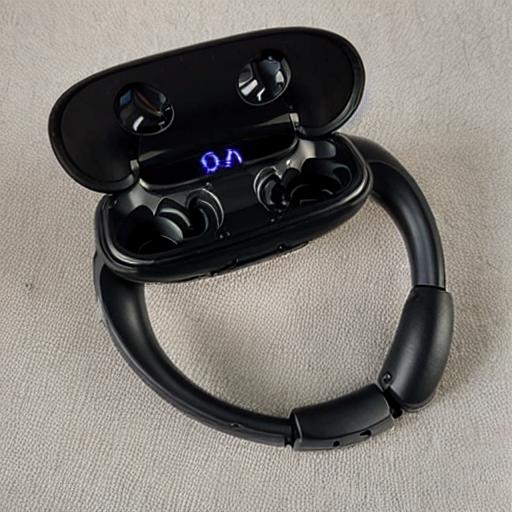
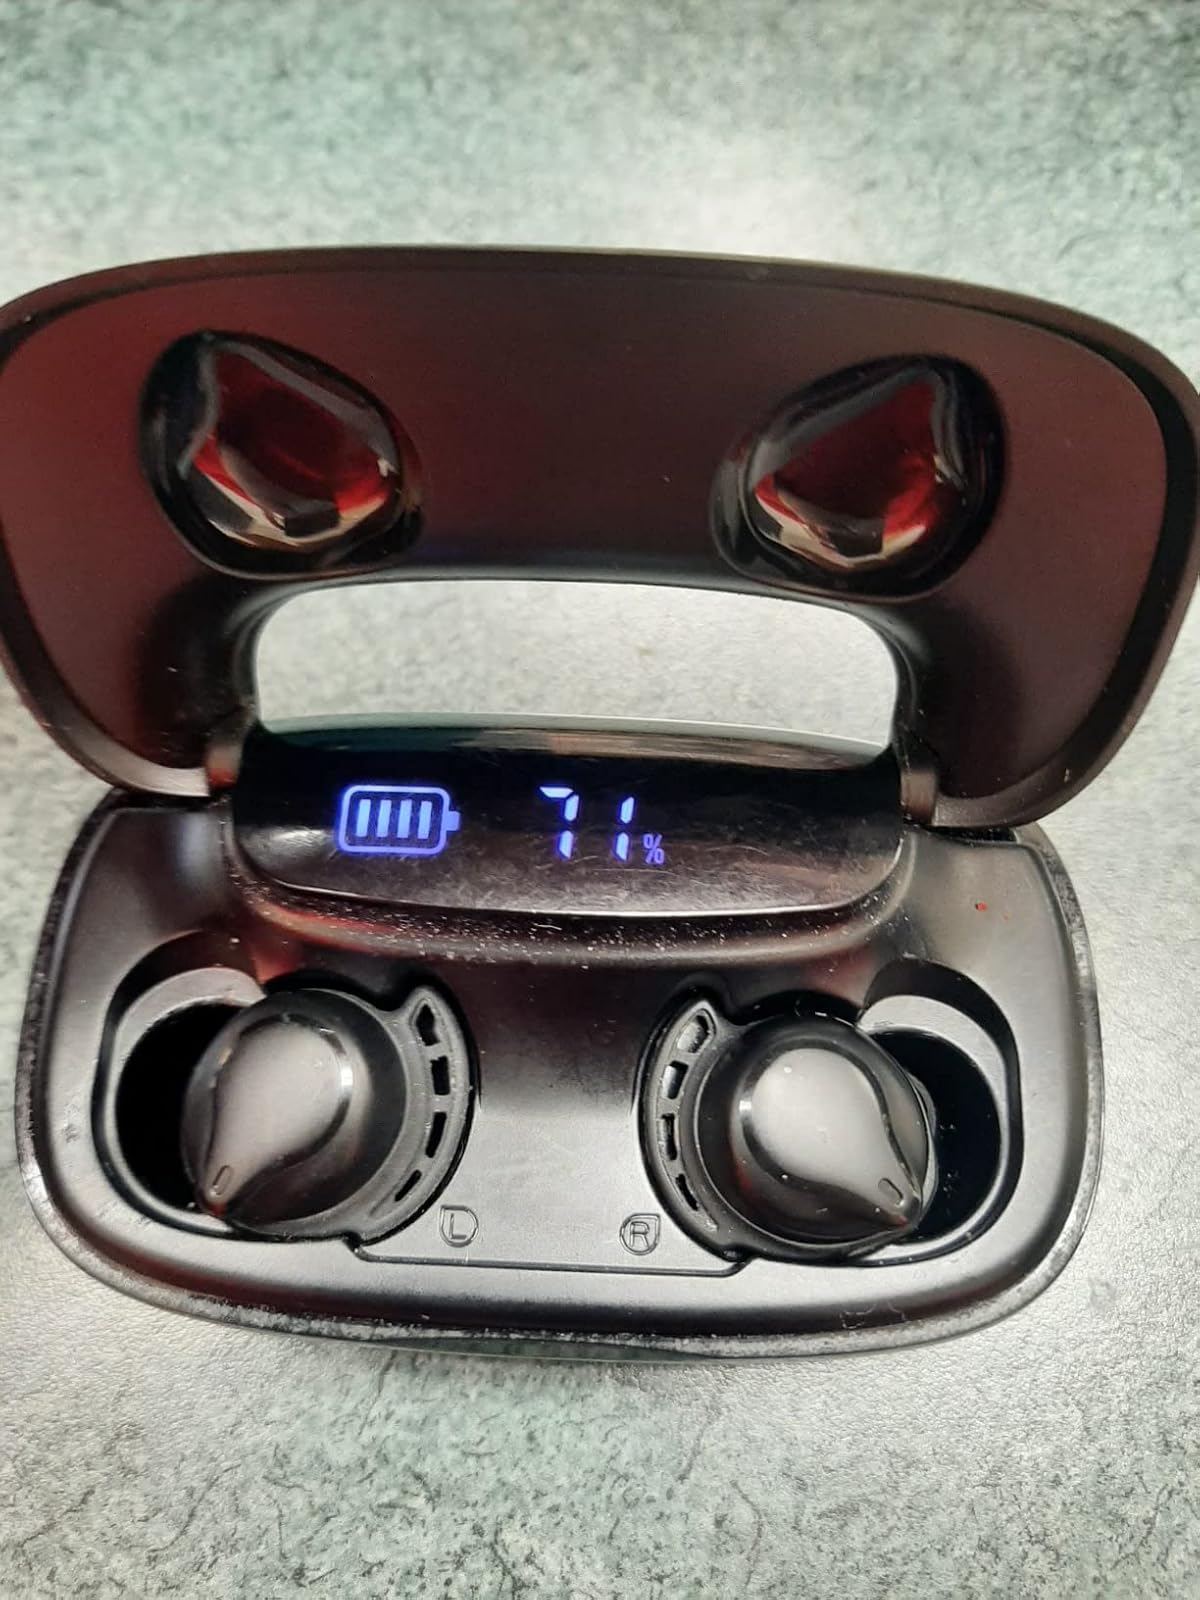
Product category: earbuds
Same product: no